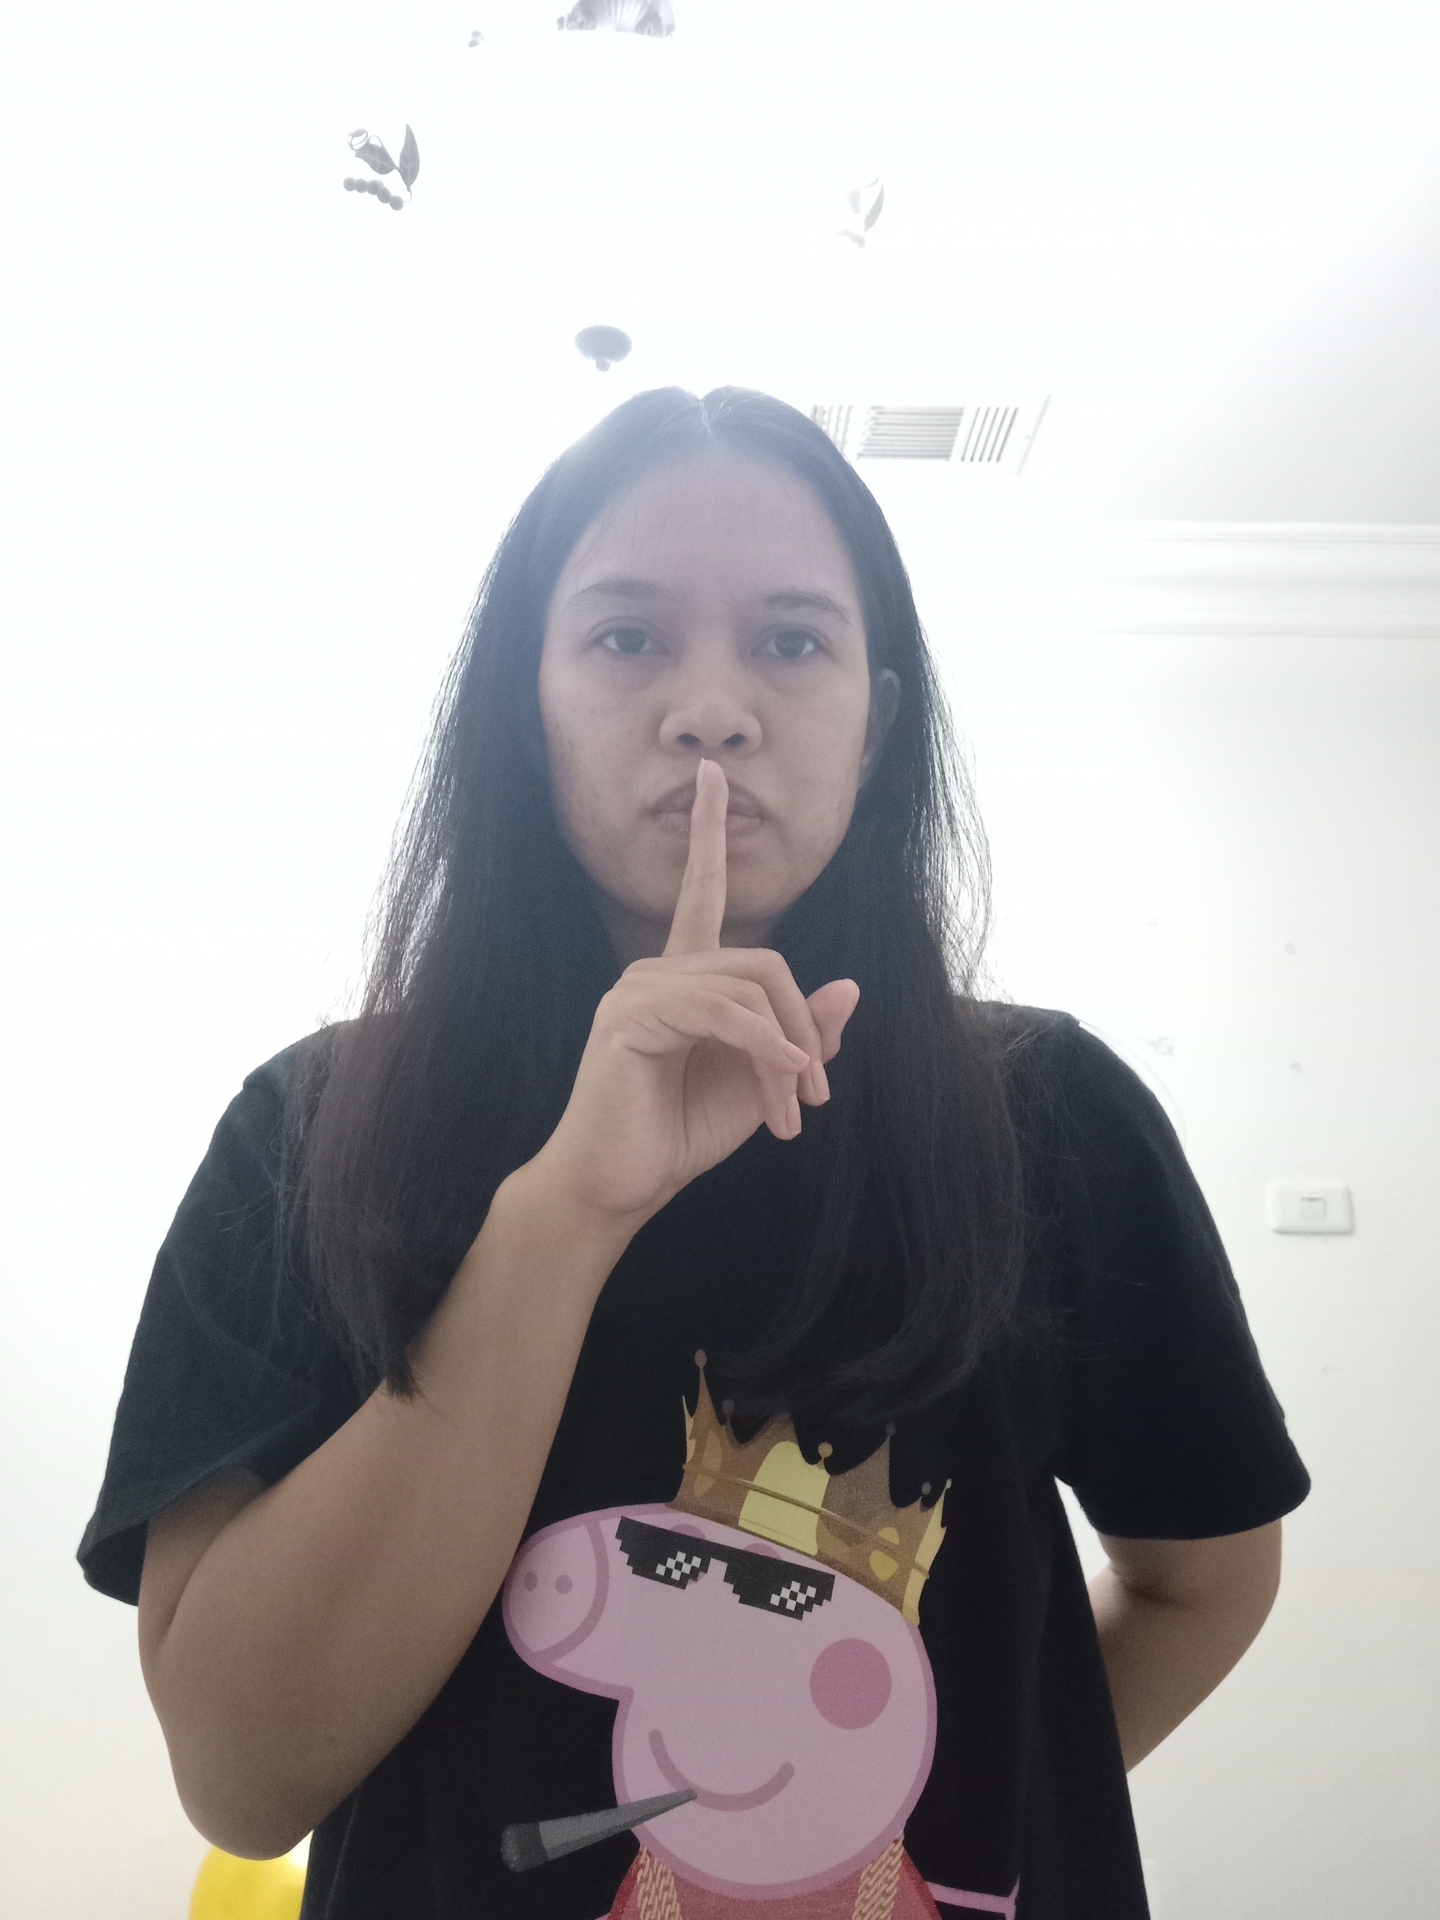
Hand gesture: mute